Jowai

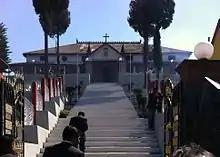
Jowai Presbyterian Church, India

The town is relatively quiet with respect to tourism. Most tourist attractions are a short distance from town, except for the "Iaw Musiang", one of the oldest market areas in the district.